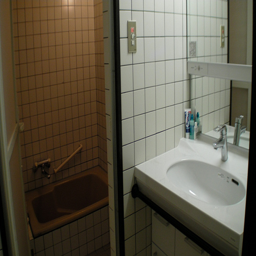
Small bathroom with a sink and bathtub with a door.
A bathroom has a tub, a sink, and a mirror.
The bathtub has a seperate door in the small bathroom.
A BATHROOM WITH WHITE TILES FLOOR TO CEILING.
A small bathroom with a lot of white tile.